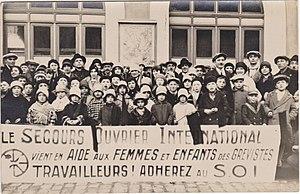
Campagne d'aide aux femmes et enfants de grévistes
Le Secours rouge international est une organisation créée en 1922 à Moscou à l’initiative de la IIIe Internationale afin de porter secours aux réfugiés communistes.